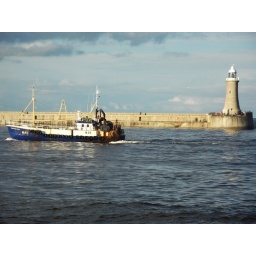
Fishing boat entering the river Tyne, North Shields pier and lighthouse in background.